Albert Bauer

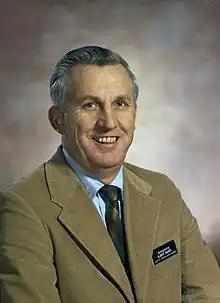
Albert Bauer in 1971

Albert Bauer (June 6, 1928 – April 21, 2021) was an American politician in the American state of Washington.